Terrace Club

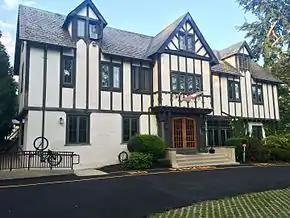

Princeton Terrace Club is one of eleven current eating clubs at Princeton University in Princeton, New Jersey, United States. Terrace Club was founded in 1904 and is located at 62 Washington Road. It is the sole Princeton eating club located off Prospect Avenue.